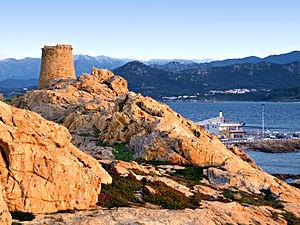
L'Île-Rousse est une commune française située dans la circonscription départementale de la Haute-Corse et le territoire de la collectivité de Corse. La ville appartient à la piève d'Aregno, en Balagne.
Cette liste recense 83 tours génoises de Corse, soit 36 en Corse-du-Sud et 47 en Haute-Corse. Celles-ci sont présentées dans le sens horaire, en fonction de leur implantation, sur le littoral ou pas, depuis l'extrémité Nord de l'île. N'ont été retenues que les tours portées sur les cartes IGN, y compris celles qui sont aujourd'hui ruinées.
La tour de la Pietra est une tour génoise construite sur l'île de la Pietra en face du port de l'Île-Rousse en Haute-Corse.